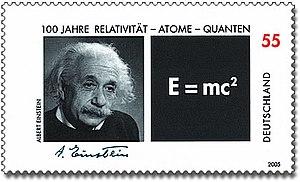
Albert Einstein né le 14 mars 1879 à Ulm, dans le Wurtemberg, et mort le 18 avril 1955 à Princeton, dans le New Jersey, est un physicien théoricien. Il fut successivement allemand, apatride, suisse et de double nationalité helvético-américaine. Il épousa Mileva Marić, puis sa cousine Elsa Einstein.